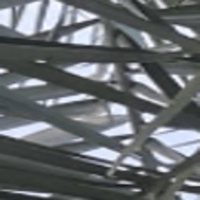
Label: Healthy sample